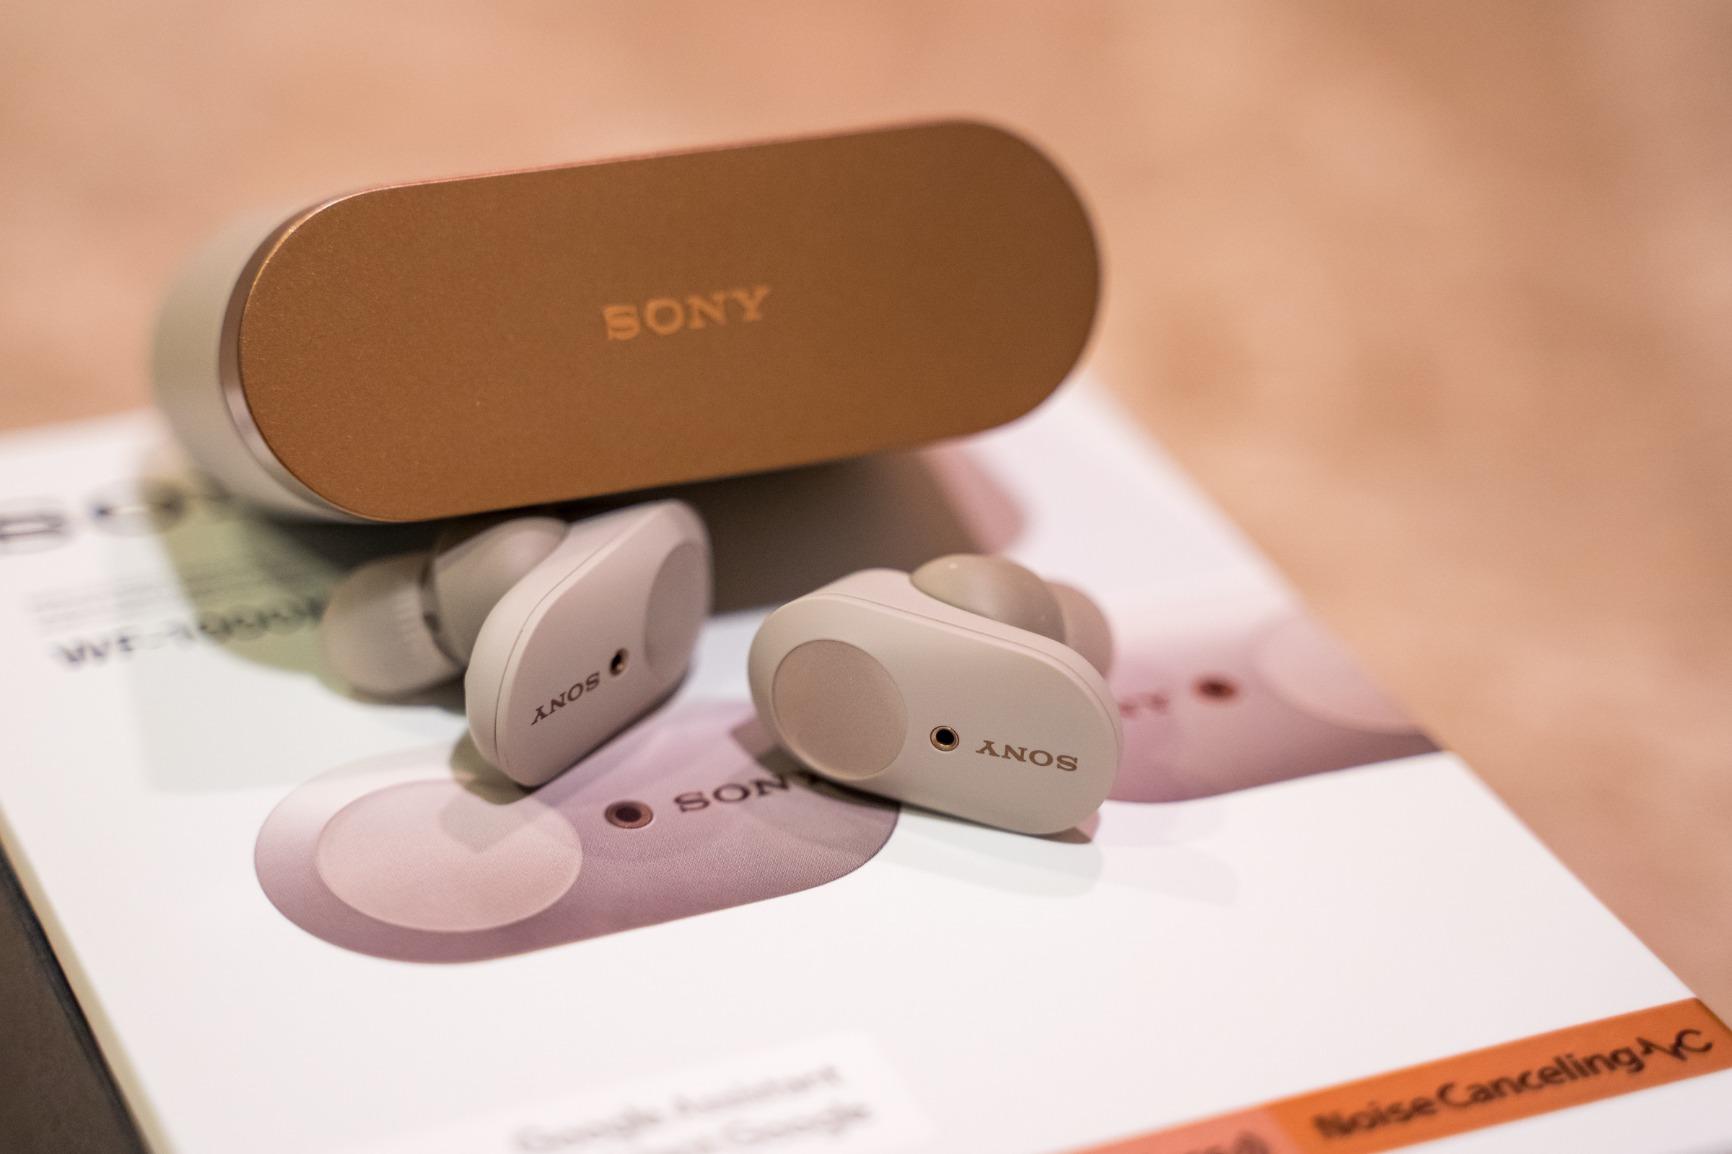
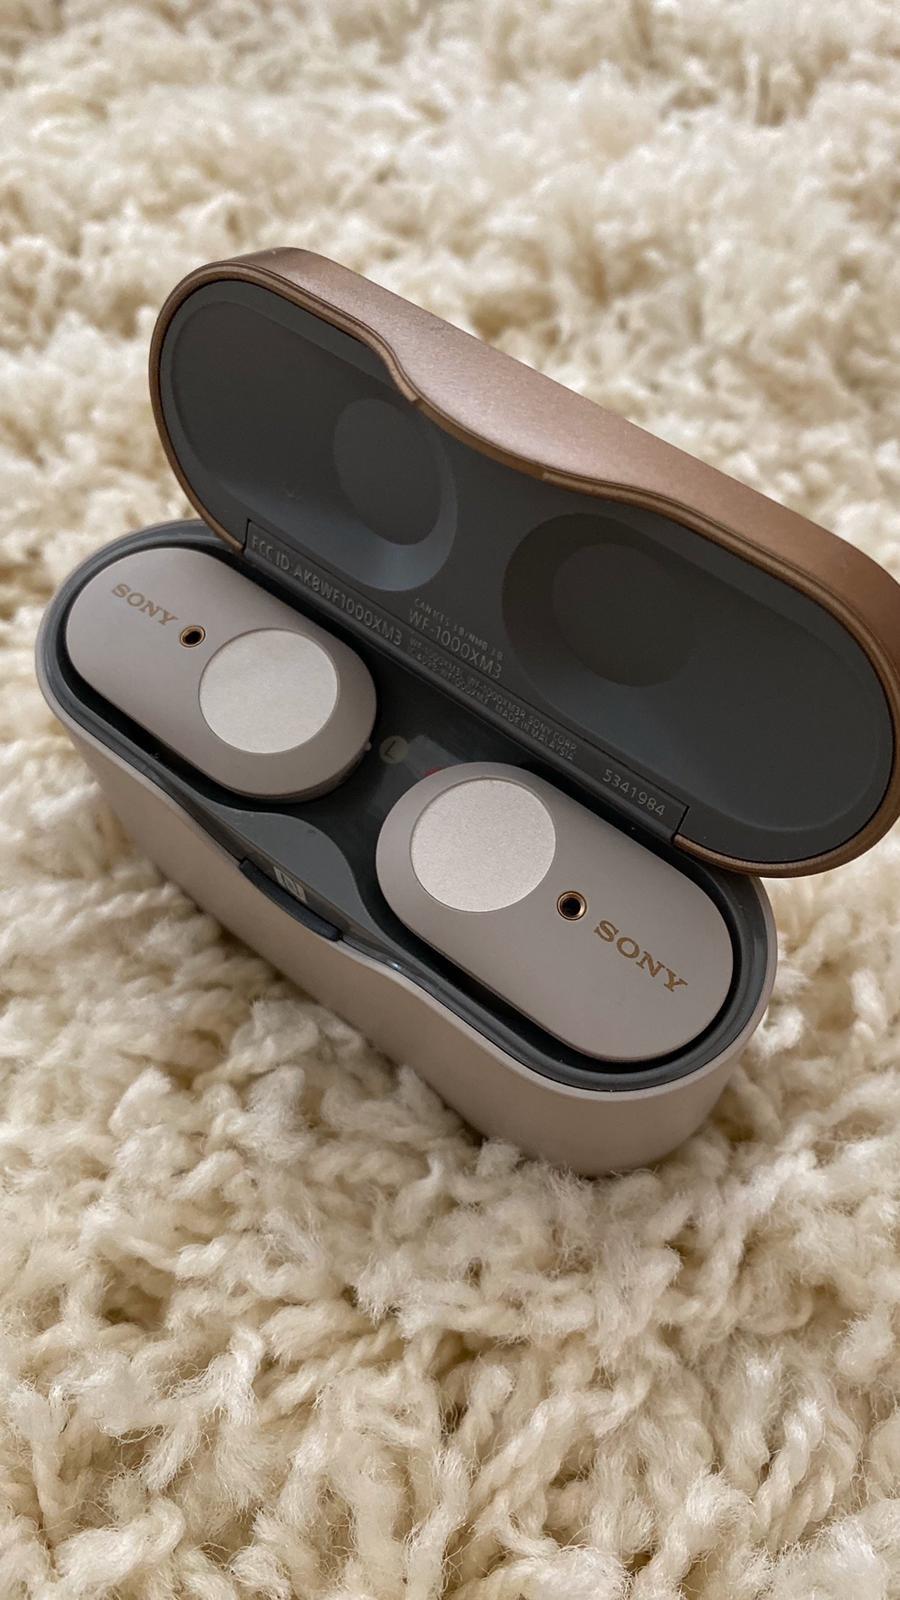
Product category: earbuds
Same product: yes